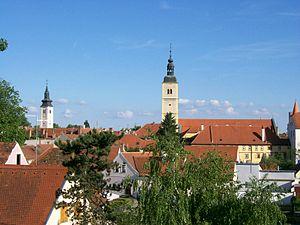
En Croatie, une ville ayant un statut particulier. Elle constitue donc une division administrative de second niveau en dessous des comitats.